Codiponte

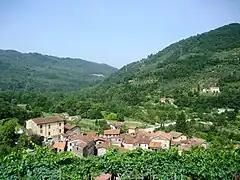
Codiponte.

Codiponte is a village in the municipality of Casola in Lunigiana, Tuscany, Italy. It is located in the Province of Massa and Carrara and is about 20 minutes drive from the comune of Aulla. The population is about 200.